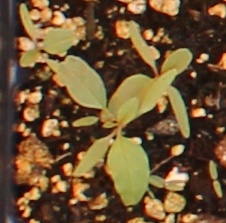
Label: Palmer Amaranth